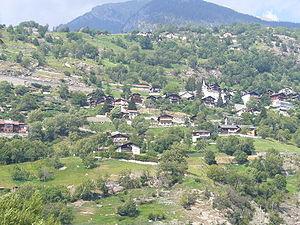
Eggerberg est une commune suisse du canton du Valais, située dans le district de Brigue.